Jesse White (politician)

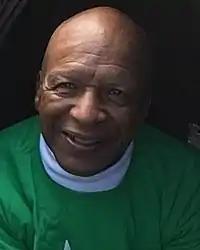
White in 2018

White became a political protégé of longtime Cook County Board President and 42nd Ward Democratic Committeeman George Dunne. White was elected to the Illinois General Assembly in 1974 and served for 16 years. He was elected Cook County Recorder of Deeds, in 1992 and re-elected in 1996. White was elected Secretary of State of Illinois in 1998, was re-elected in 2002, 2006, 2010, 2014, and 2018. In recent years he has also served as Democratic Committeeman of Chicago's 27th Ward.